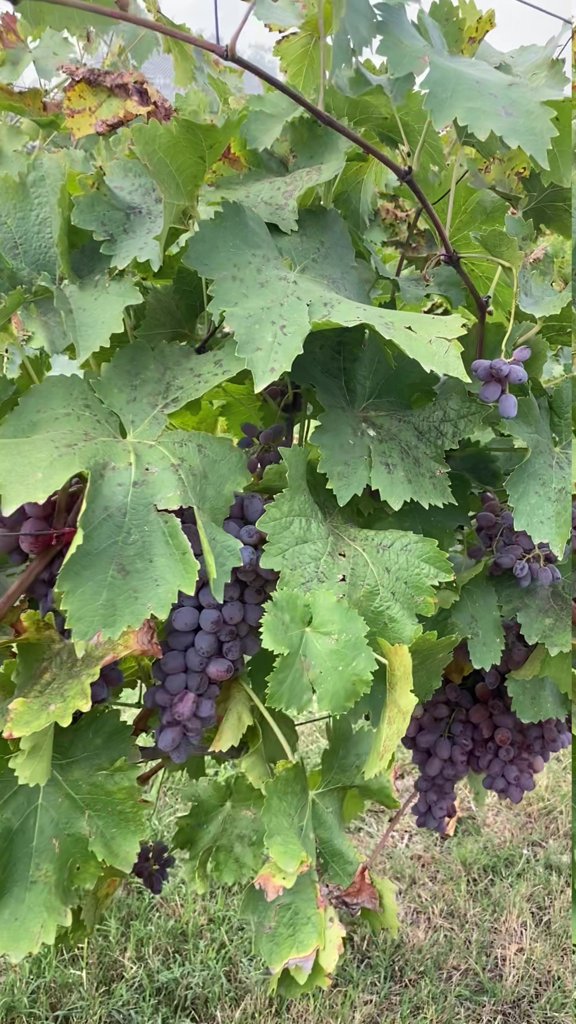
Berries visible: 153
Grape clusters: 6